Robert D. Holmes

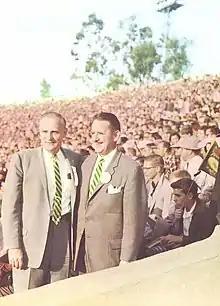
Holmes (right) with University of Oregon President O. Meredith Wilson at the 1958 Rose Bowl

Originally a Republican, he began his political career in local politics in Clatsop County. Holmes first served on the school board for Gearhart south of Astoria, and then on the school board for all the rural schools in the county. After becoming a Democrat, Holmes was elected in 1948 to the Oregon State Senate and re-elected in 1952. He was the first Democratic senator from the county in 64 years. His legislative career was marked by successfully fending off legislation he deemed would threaten the state's fisheries, and in the midst of the McCarthy era, going on record against a special loyalty oath for teachers. Additionally, Holmes supported passage of such civil rights legislation as a fair employment law and the outlawing of discrimination in public places. He was appointed by Governor Paul L. Patterson as the chair of the Education Committee in 1953.